Metropolitan line

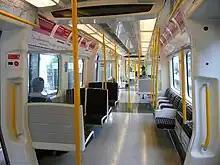
S8 Stock trains featuring partial transverse seating, reminiscent of the older A Stock trains

Since 20 September 2012, all services have been provided by eight-car S Stock trains introduced in July 2010 to replace the 1960s A Stock. Part of Bombardier's Movia family, they have air-conditioning, feasible because the sub-surface tunnels, unlike tube tunnels, are able to disperse the exhausted hot air. They have regenerative brakes, returning around 20% of their energy to the network and thus reducing energy consumption. With fewer seats than the older A Stock – 306 compared with 448 – they can accommodate 697 standing passengers, compared with 597 in A Stock, and have dedicated space for wheelchairs. They have a top speed of , being the only London Underground stock to travel at that speed, doing so on the long-distance sections north of Finchley Road.